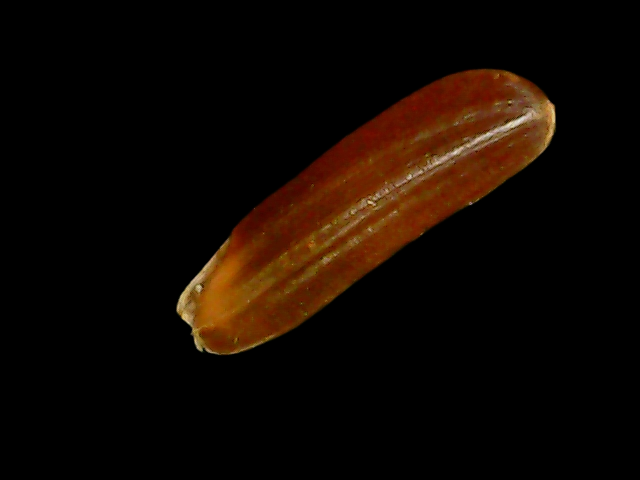
Rice variety: Binadhan20